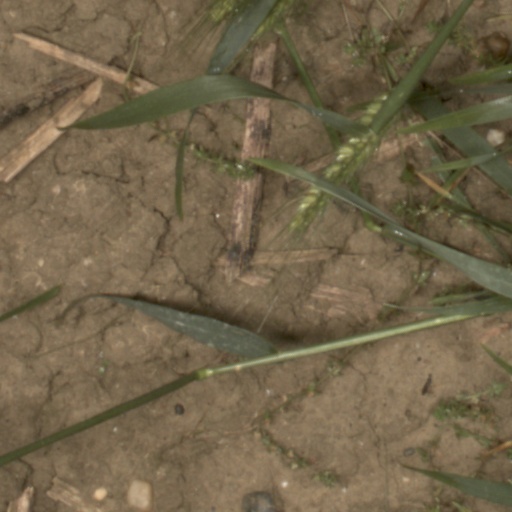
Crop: wheat